Ždrelac Bridge

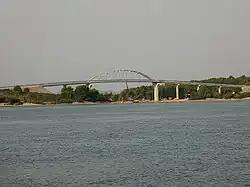
Ždrelac bridge in July 2011

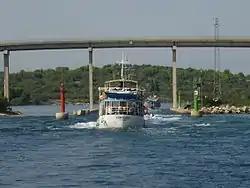
Ždrelac bridge prior to the 2009 reconstruction

The Ždrelac Bridge is a through arch bridge carrying the D110 state road connecting islands of Ugljan and Pašman in Croatia. The original bridge was completed in 1972, however 2009 reconstruction increased the main span (replacing three spans with one) and widened the deck.